Jesse Zook Mann

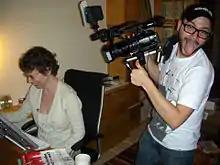
Jesse Zook Mann with Nina Paley shooting "My First Time: The Tribeca Film Festival" in 2008.

Mann was born on April 13, 1980, in Manhattan, NY, and attended Walt Whitman High School on Long Island, NY. In 1998 Mann attended Ithaca College’s television and radio program, where he directed several documentaries on local communities in the region, including "The Southside Project", documenting Upstate New York’s involvement in the Underground Railroad.